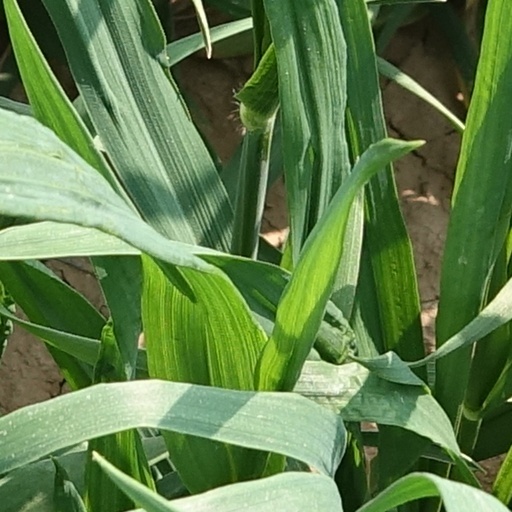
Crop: wheat